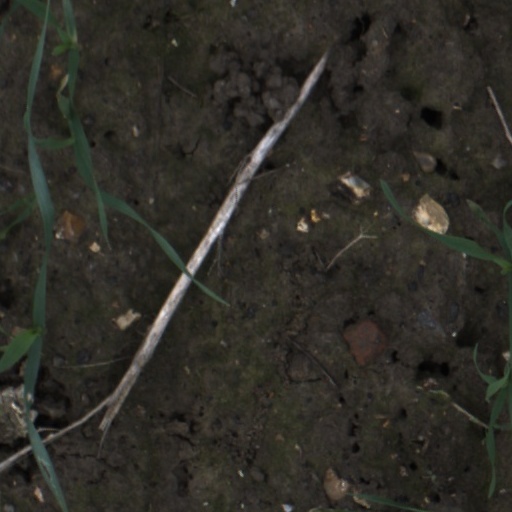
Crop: wheat